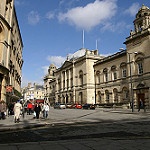
Label: street